Presidency of Franklin D. Roosevelt (1933–1941)

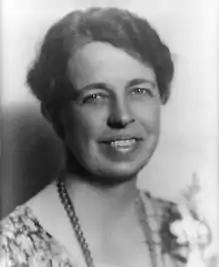
First Lady Eleanor Roosevelt

Roosevelt argued that the emergency spending programs for relief were temporary, and he rejected the deficit spending proposed by economists such as John Maynard Keynes. He kept his campaign promise to cut the regular federal budget — including a reduction in military spending from $752 million in 1932 to $531 million in 1934. He made a 40% cut in spending on veterans' benefits by removing 500,000 veterans and widows from the pension rolls and reducing benefits for the remainder, as well as cutting the salaries of federal employees and reducing spending on research and education. The veterans were well organized and strongly protested, and most benefits were restored or increased by 1934. In June 1933, Roosevelt restored $50 million in pension payments, and Congress added another $46 million more. Veterans groups such as the American Legion and the Veterans of Foreign Wars also won their campaign to transform their benefits from payments due in 1945 to immediate cash when Congress overrode the president's veto and passed the Bonus Act in January 1936. The Bonus Act pumped sums equal to 2% of the GDP into the consumer economy and had a major stimulus effect. Government spending increased from 8.0% of gross national product (GNP) under Hoover in 1932 to 10.2% of the GNP in 1936.